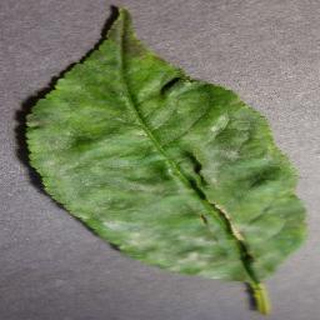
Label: cherry_powdery_mildew